Mofeed Fawzy

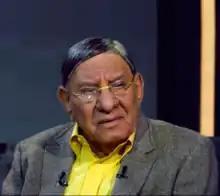
Mofeed Fawzy (2021)

Mofeed or Mufid Fawzy (19 June 1933 – 4 December 2022) was an Egyptian television presenter, interviewer and journalist. He produced and presented on Egyptian "Talk of the Town" ( "Hadeeth Al Madena") for nearly 26 years. He was also a talk show co-host for Al-Qahira Al-Youm, a popular live talk show from Cairo, which airs on Orbit TV's El Yawm Channel. Mufid Fawzy was also the editor-in-chief of صباح الخير "Sabāh al-Khayr" Good Morning magazine published by Rose al-Yūsuf. Fawzy was married to late broadcaster Amal El-Omdah with whom he had one daughter - writer, poet and journalist for Nisft Al-Dunya magazine, Hanan Mofeed Fawzy.